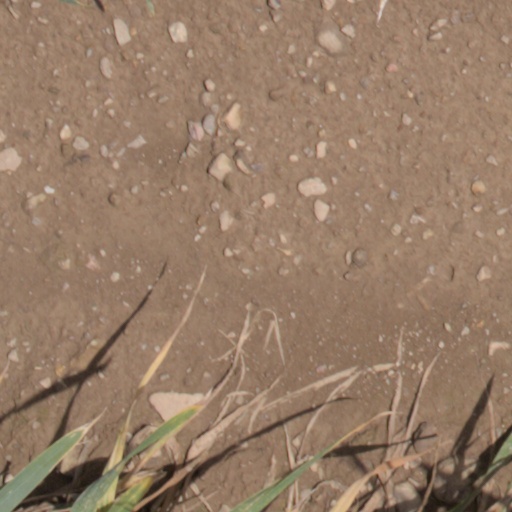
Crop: wheat